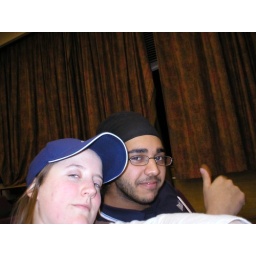
boy if u didnt look so cute in these pics i wouldnt have had to put them up.... lol